Hungary

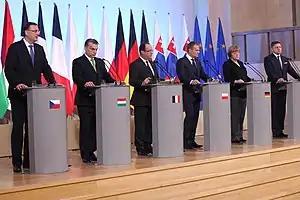
Meeting of the leaders of the Visegrád Group, Germany and France in 2013

After a second, briefer period of Soviet military occupation, János Kádár, Nagy's former minister of state, was chosen by the Soviet leadership to head the new government and chair the new ruling Socialist Workers' Party. Kádár quickly normalised the situation. In 1963, the government granted a general amnesty. Kádár proclaimed a new policy line, according to which the people were no longer compelled to profess loyalty to the party if they tacitly accepted the socialist regime as a fact of life. Kádár introduced new planning priorities in the economy, such as allowing farmers significant plots of private land within the collective farm system ("háztáji gazdálkodás"). The living standard rose as consumer goods and food production took precedence over military production, which was reduced to one-tenth of prerevolutionary levels.